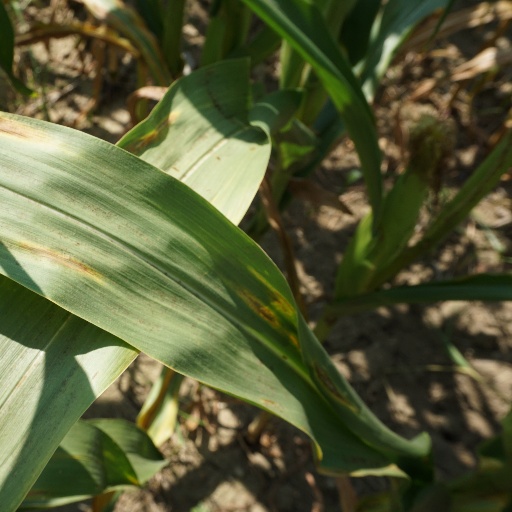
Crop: maize; corn